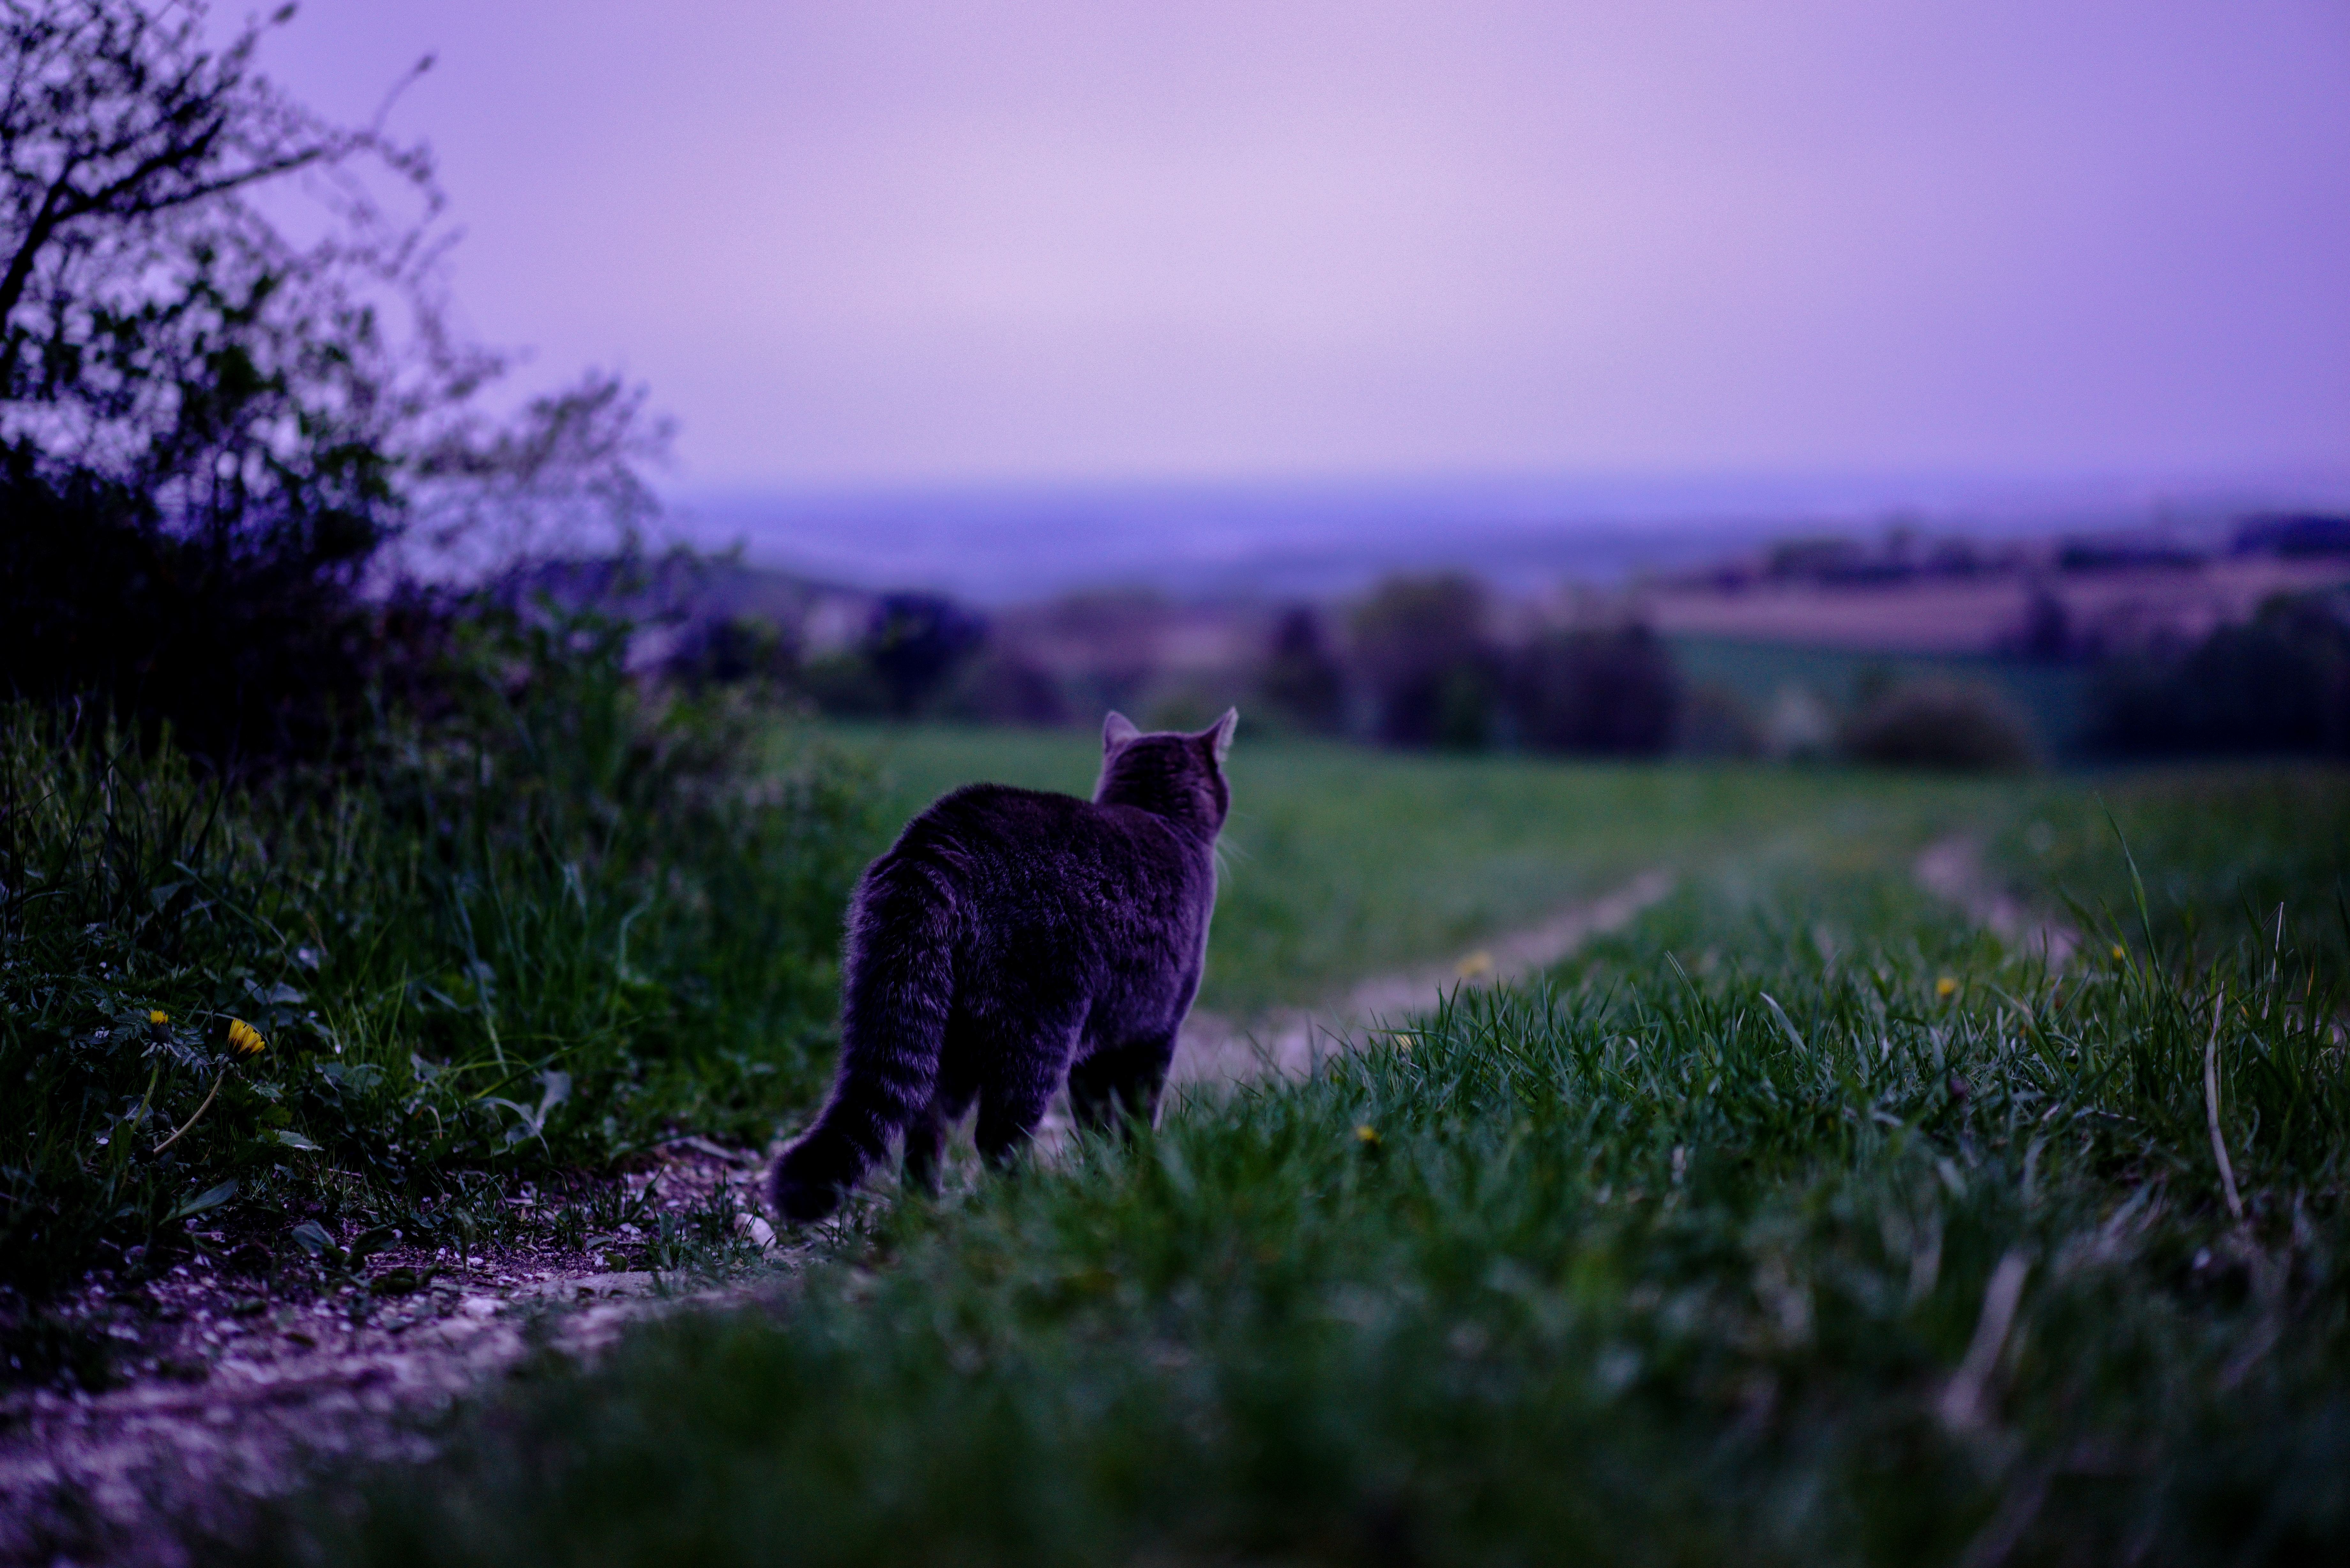
landscape, nature, grass, light, bokeh, sky, sunlight, morning, flower, animal, green, cat, art, beauty, germany, deutschland, landschaft, bayern, bavaria, katze, magic, oberpfalz, regenstauf, regental, small to medium sized cats